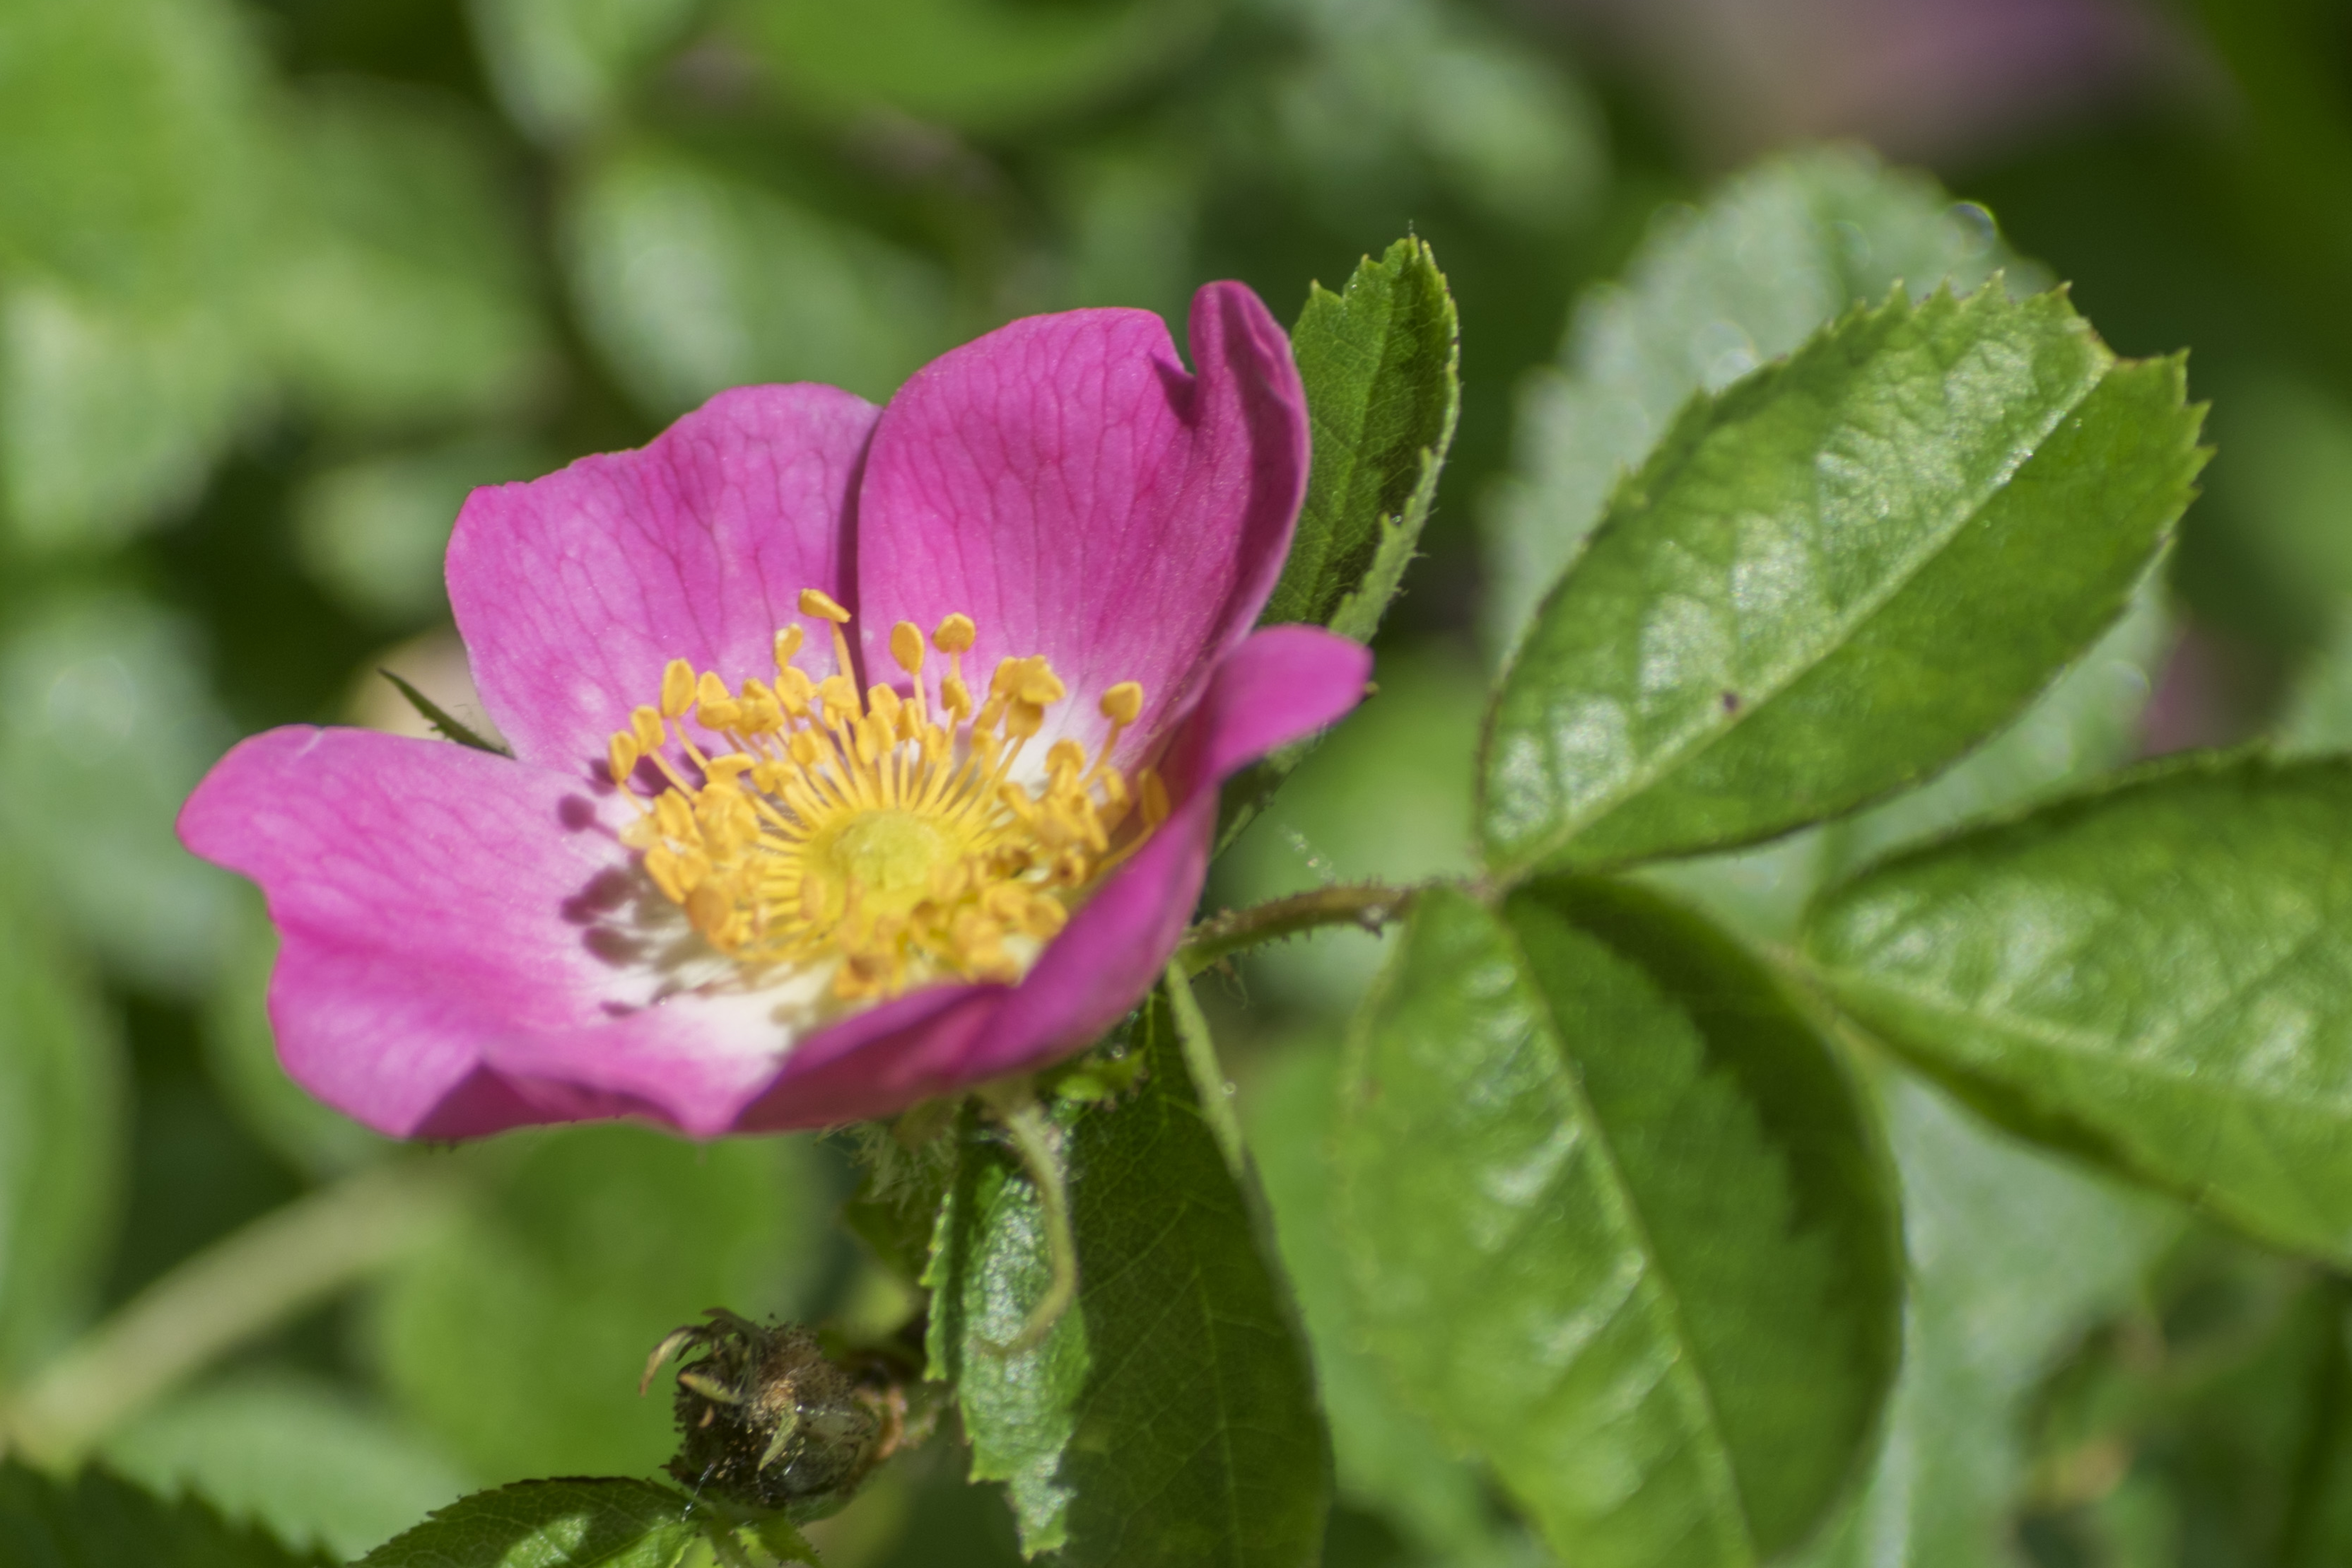
outdoor, blossom, plant, flower, petal, photo, rose, botany, nikon, flora, wildflower, holland, nederland, netherlands, dutch, shrub, outdoorphotography, picture, photograph, fotos, foto, depthoffield, dof, wildrose, paulvandevelde, pdvandevelde, padagudaloma, natuurfotografie, naturephotographer, dordrecht, nederlandinfotos, bloem, pvdvfotografie, pdvandeveldedordrecht, nederlandsefotografie, dutchphotogaraphy, totallydutch, fotografienederland, hollandsefotografie, fotografieholland, macro photography, roos, rosa canina, flowering plant, garden roses, rose family, wilderoos, rosa rugosa, land plant, rosa rubiginosa, prickly rose